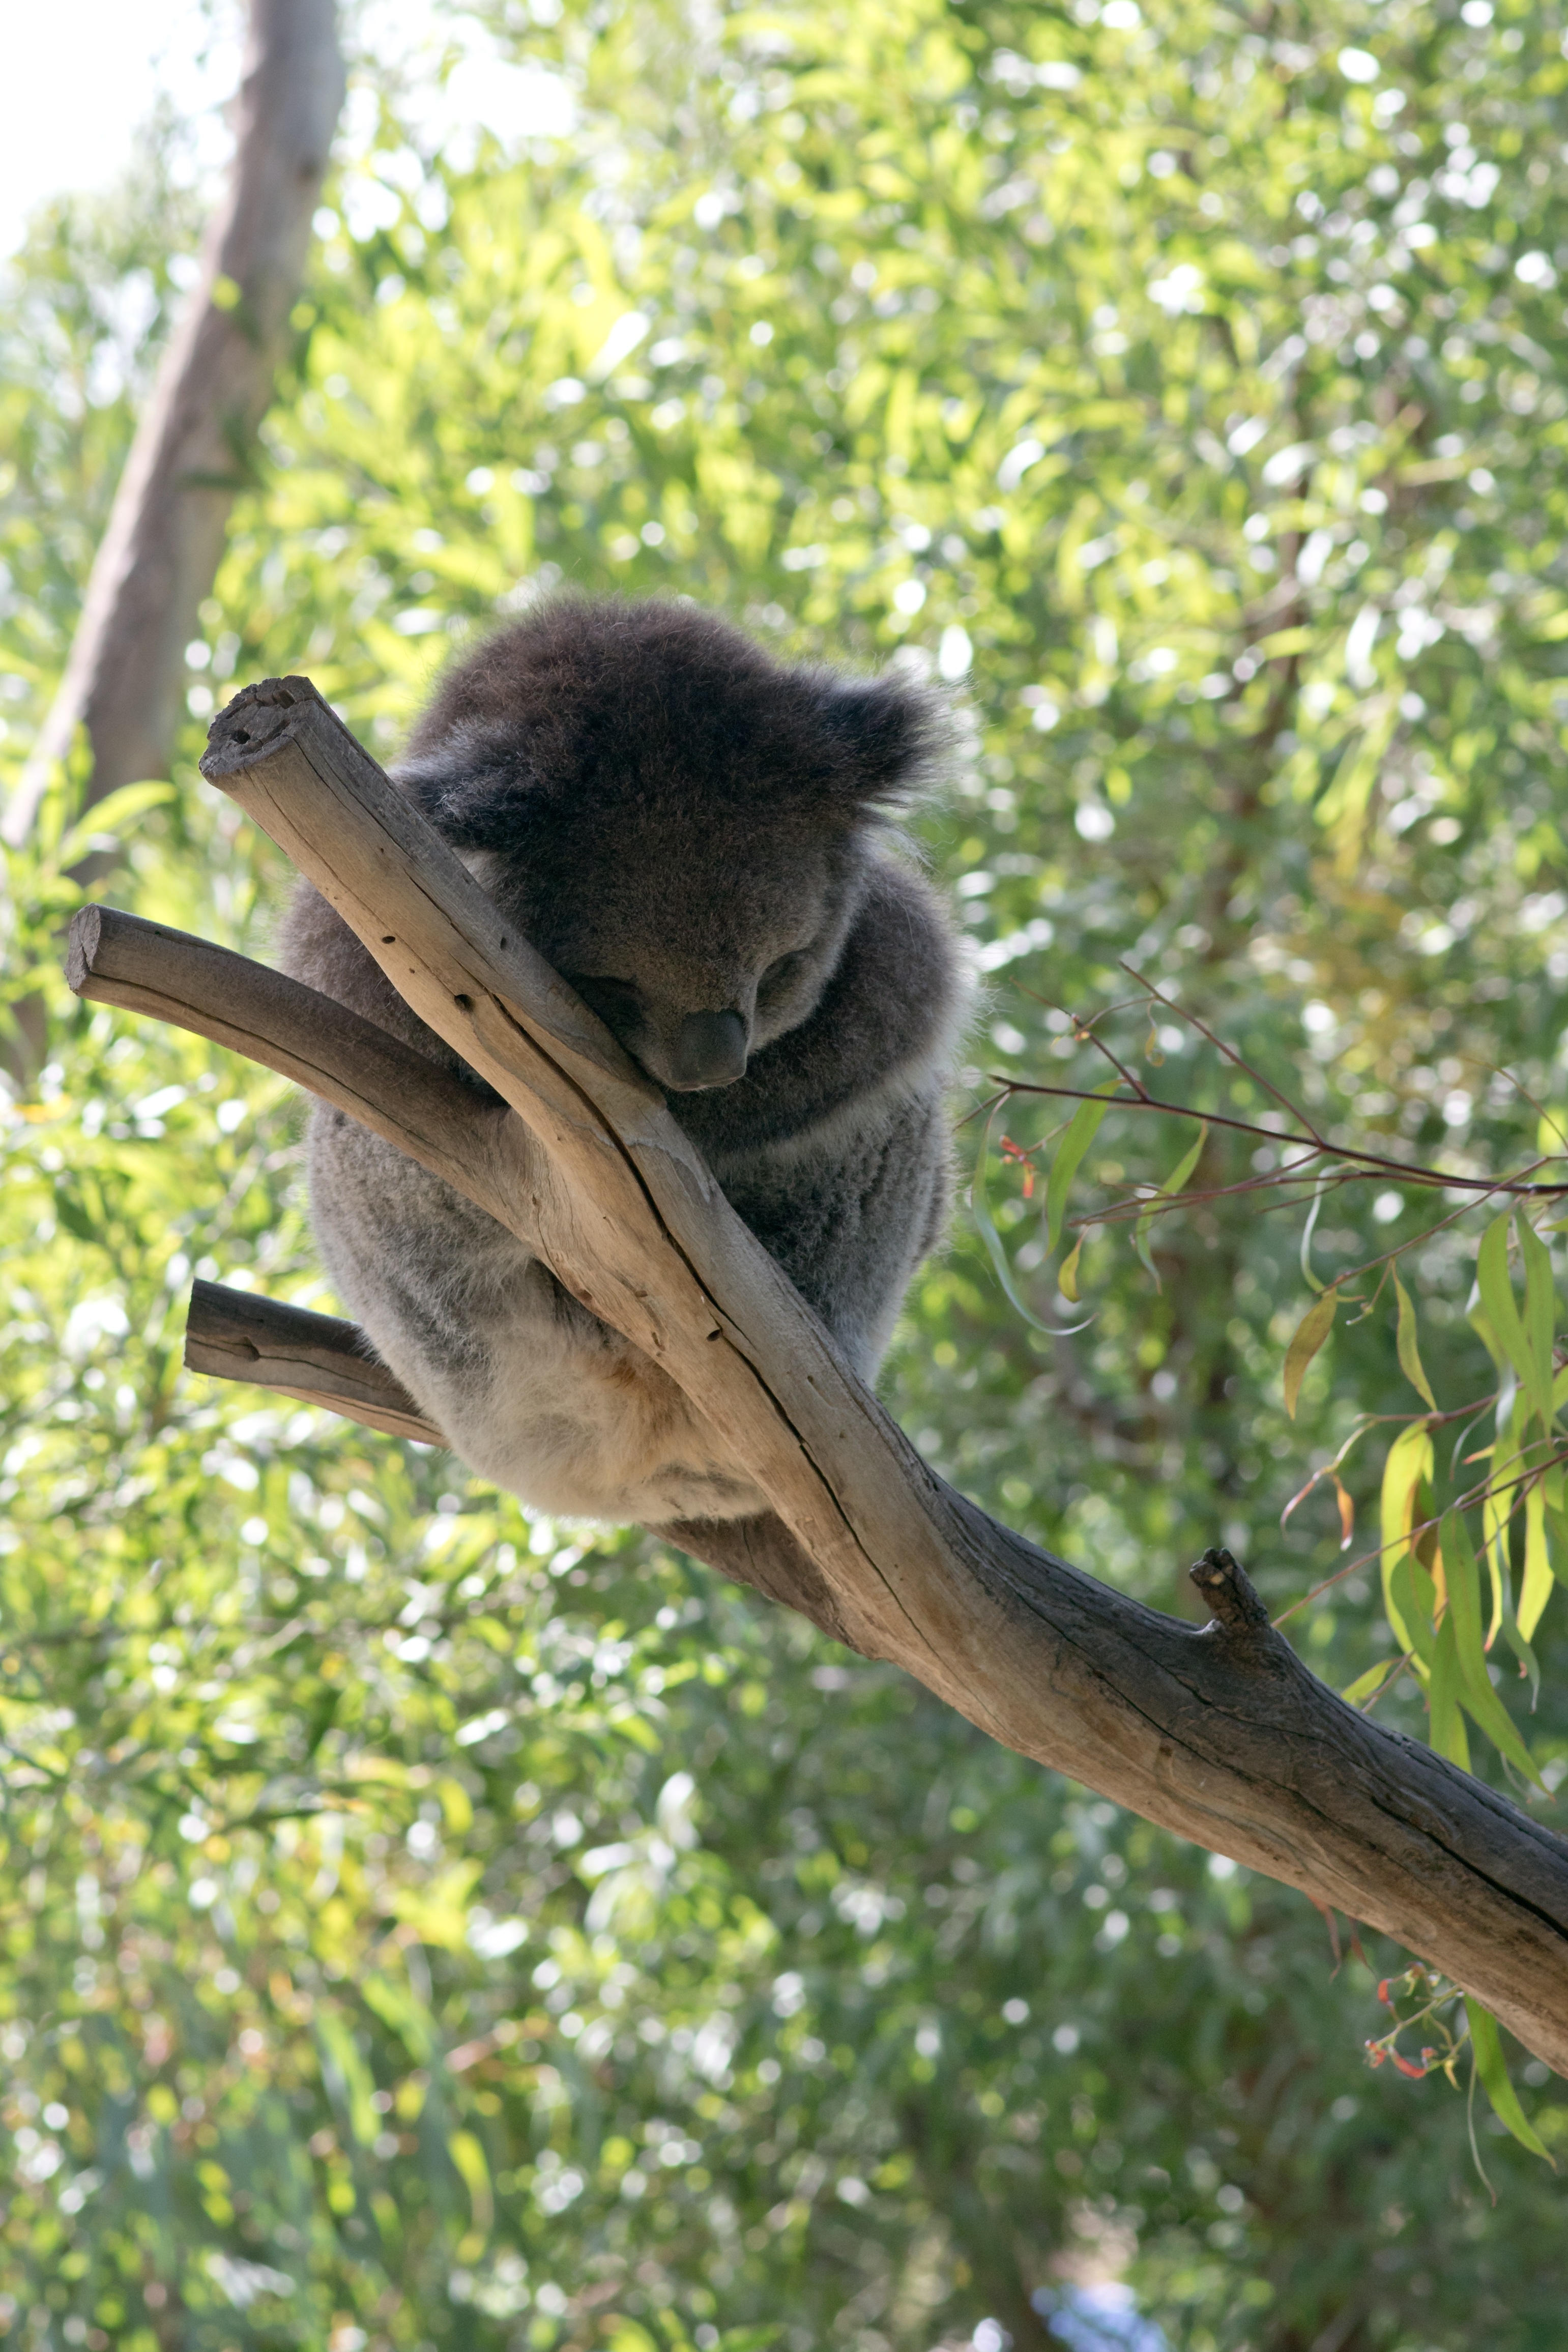
nature, branch, animal, cute, bear, wildlife, wild, sleeping, mammal, fauna, primate, australia, eucalyptus, grey, vertebrate, koala, marsupial, koala bear